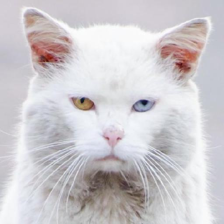
Label: animals